The Final Adventures of Solar Pons

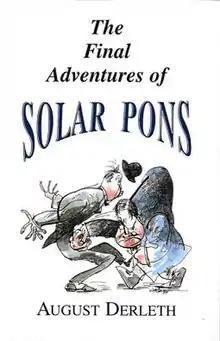
Dust-jacket illustration by Jean-Pierre Cagnat.

The Final Adventures of Solar Pons is a collection of detective science fiction short stories by author August Derleth. It was released in 1998 by Mycroft & Moran. It is a collection of Derleth's Solar Pons stories which are pastiches of the Sherlock Holmes tales of Arthur Conan Doyle.